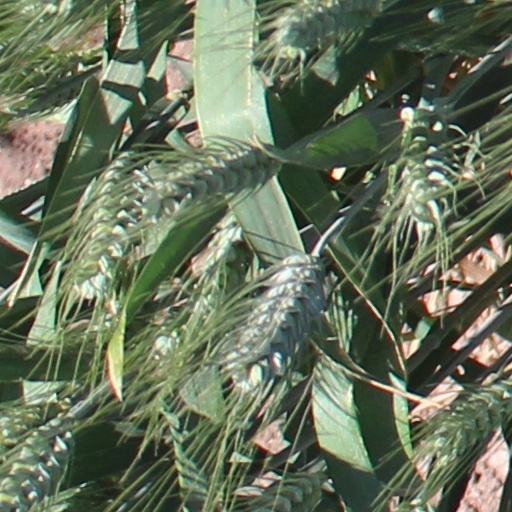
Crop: wheat